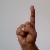
The image shows a hand gesture representing the letter 'D' in Indian Sign Language.